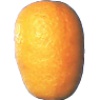
Label: Kumquats 1